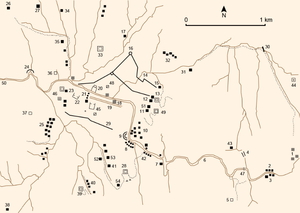
Carte de Pétra